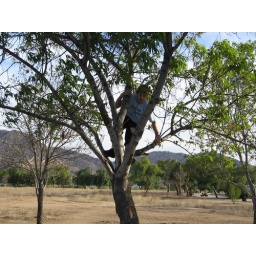
boy in tree